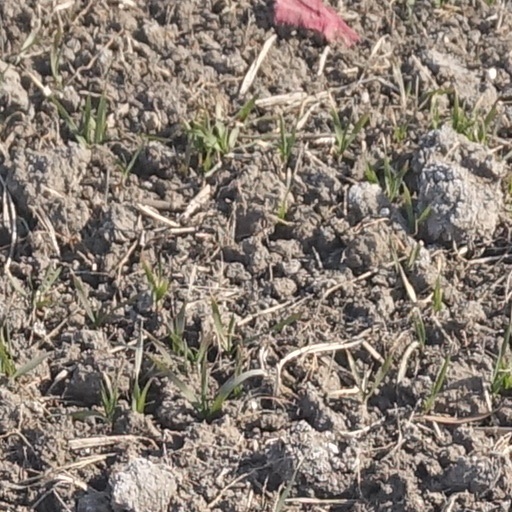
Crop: wheat